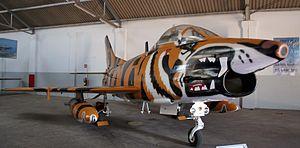
La NATO Tiger Association est une association qui regroupe des unités de différentes armées de l'air membres de l'Organisation du traité de l'Atlantique nord, dans le but de favoriser le partage d'expérience, d'améliorer l'inter-opérabilité et de renforcer la solidarité et l'esprit d'équipe. Cette association est ouverte à toute unité dont l'emblème est un tigre ou un autre félin, que cette unité soit équipée d'avions ou d'hélicoptères.